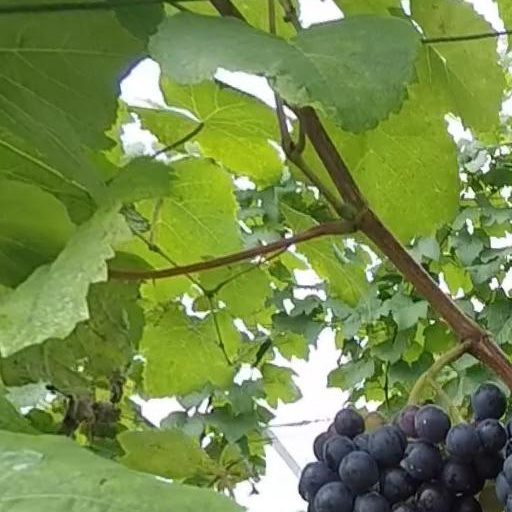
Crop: grape